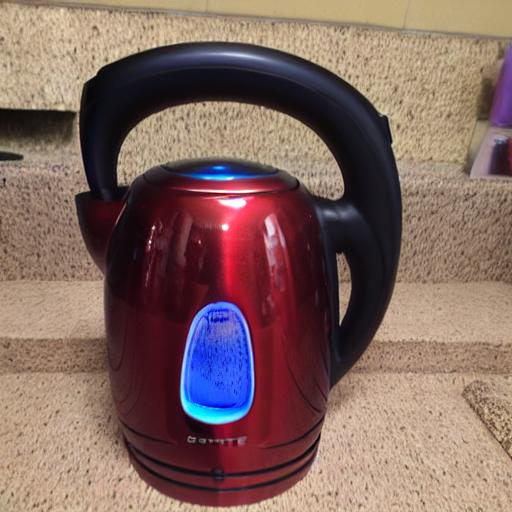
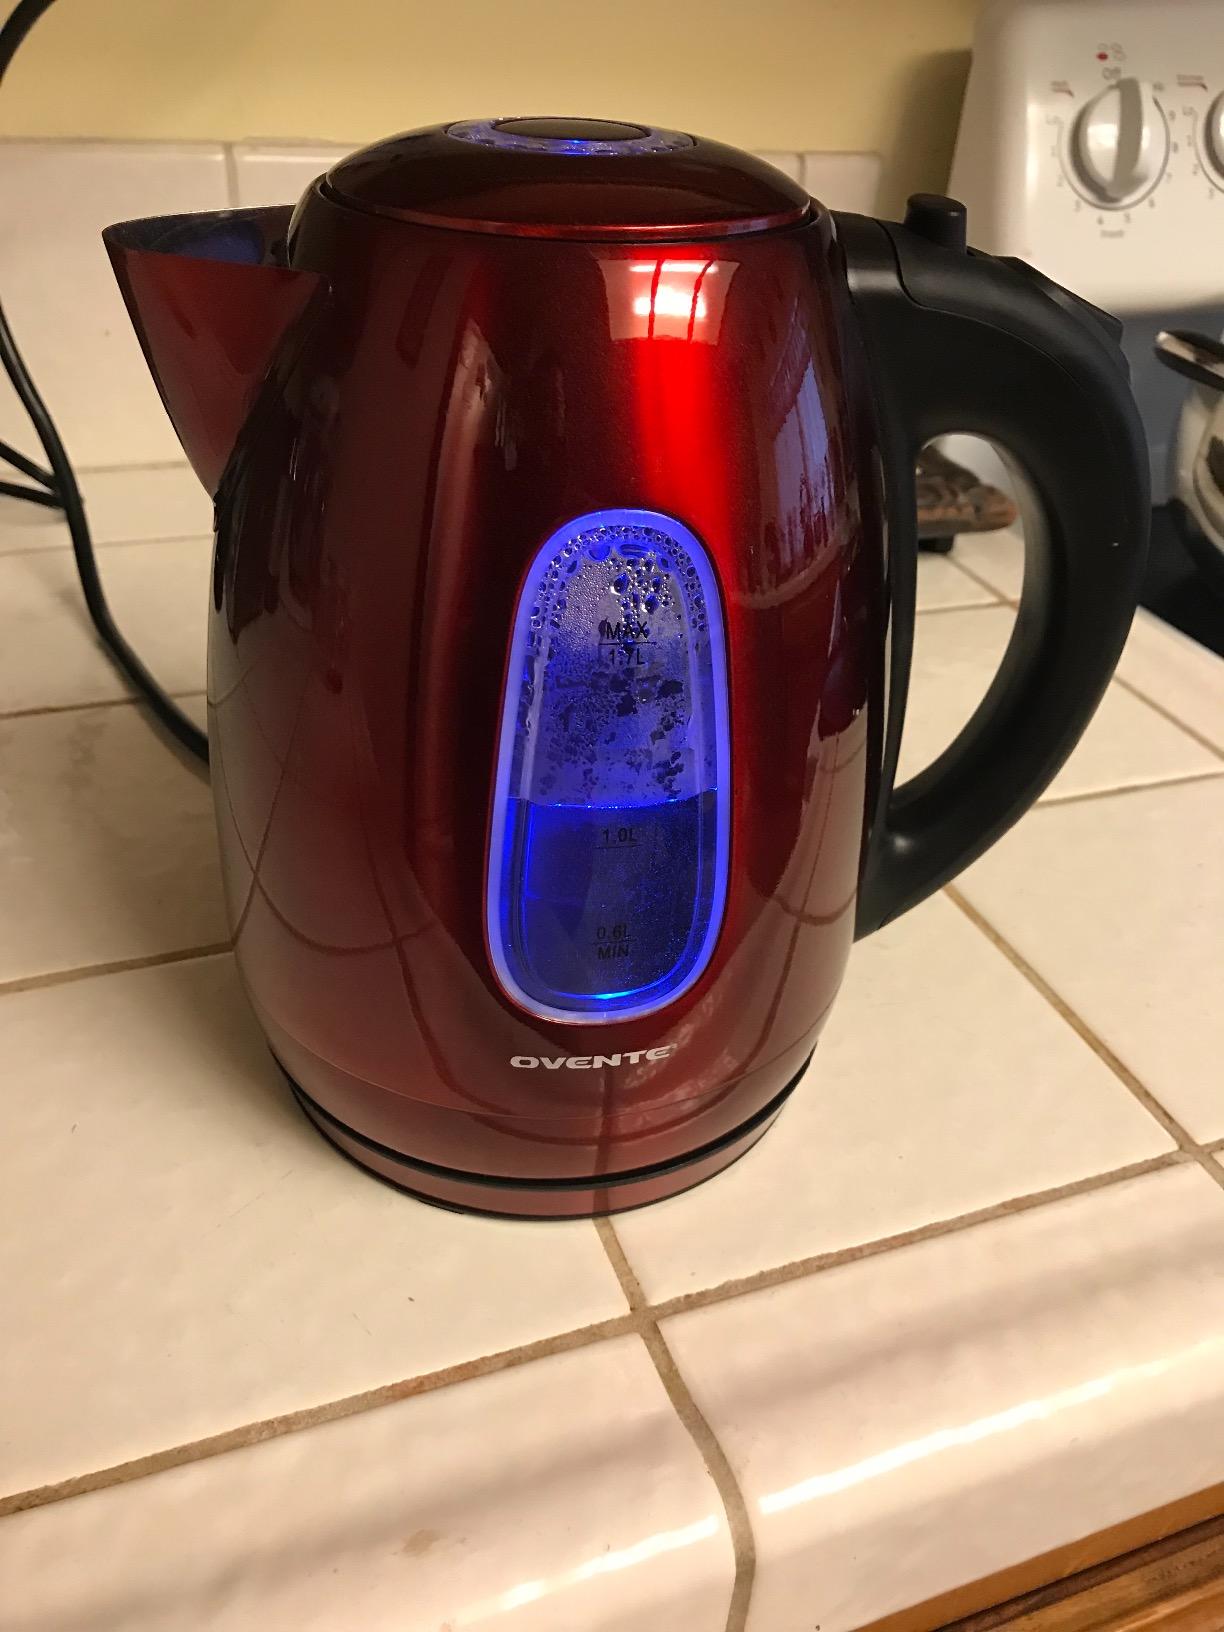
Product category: items_kettle
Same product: no